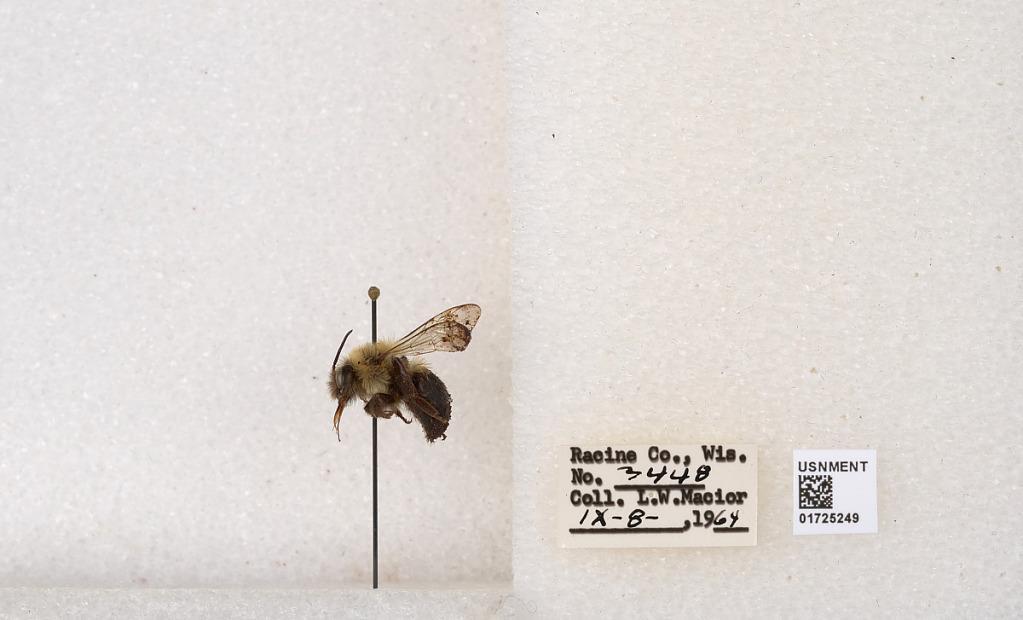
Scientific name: Bombus impatiens Cresson
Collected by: L. Macior
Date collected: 1964-9-8
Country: United States
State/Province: Wisconsin
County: Racine
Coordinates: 42.7299, -87.8123